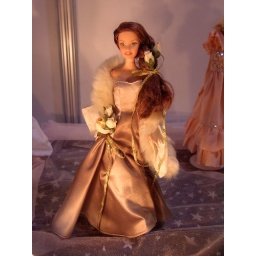
Brunette Barbie in brown dress